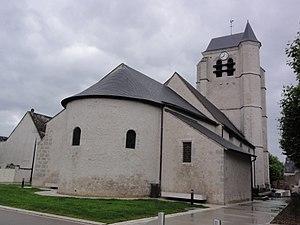
Église Saint-Pierre de Montlivault
Montlivault est une commune française située dans le département de Loir-et-Cher, en région Centre-Val de Loire.